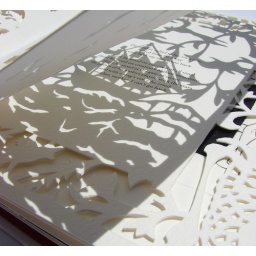
The Wondrous Stag. Book thesis on the characterization of female and male characters in western &amp;amp; eastern folktales.